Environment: real
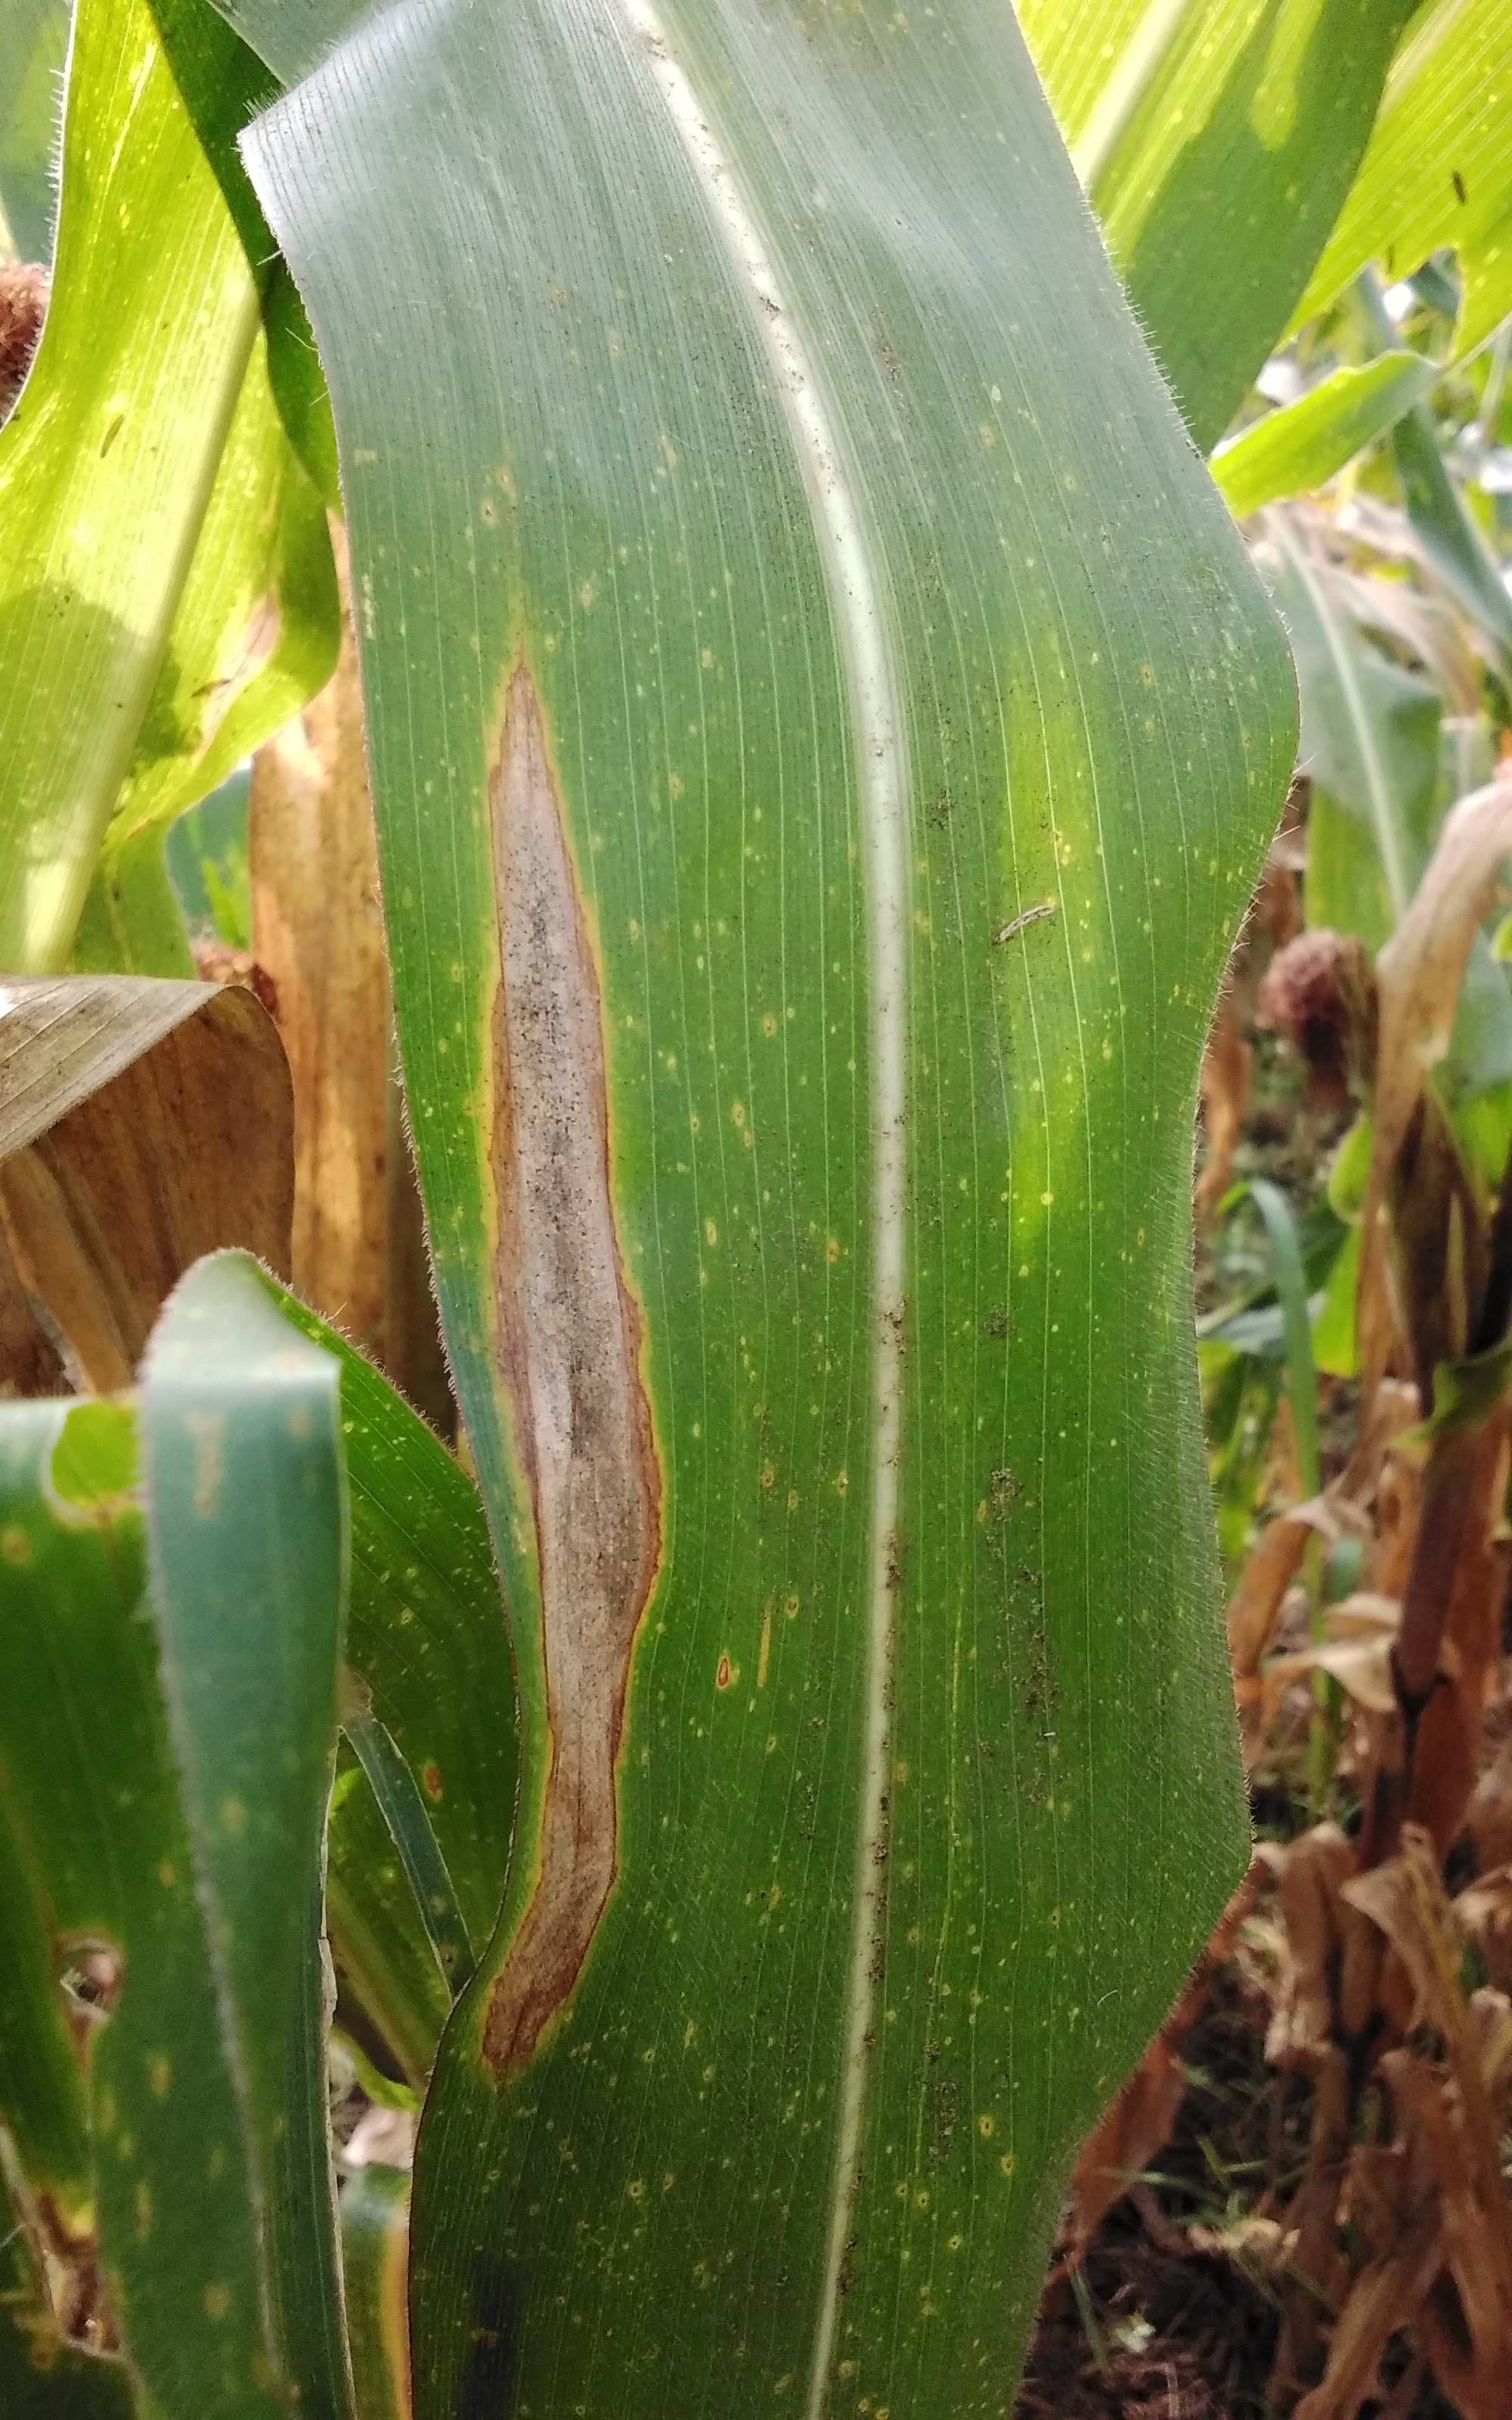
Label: northern_corn_leaf_blight